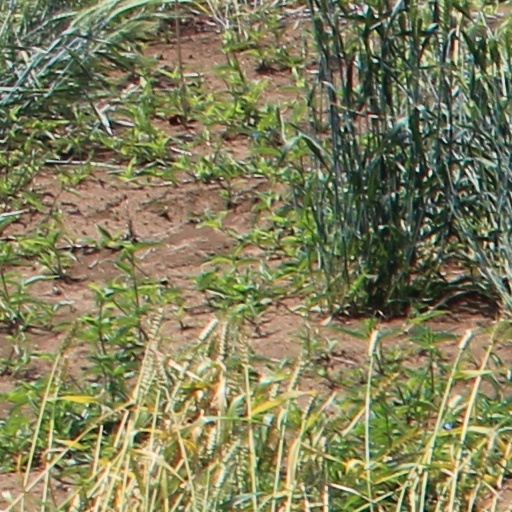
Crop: wheat